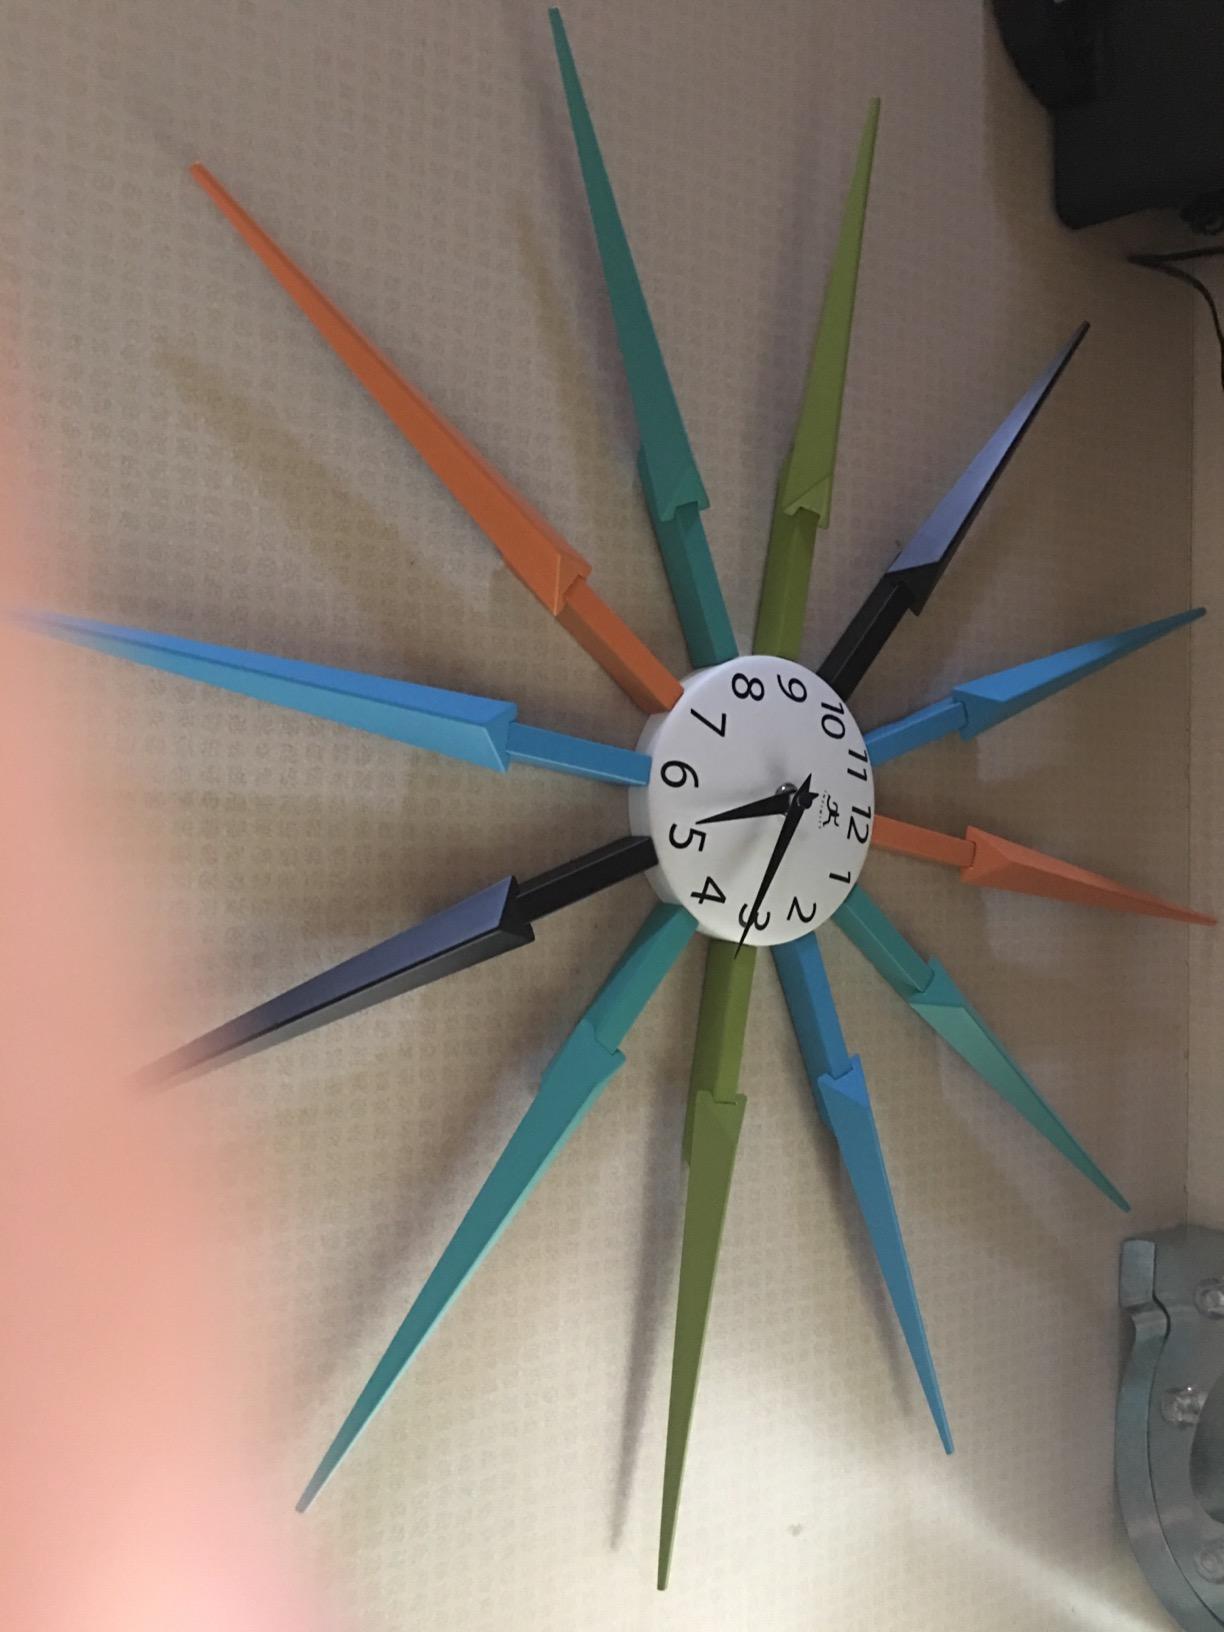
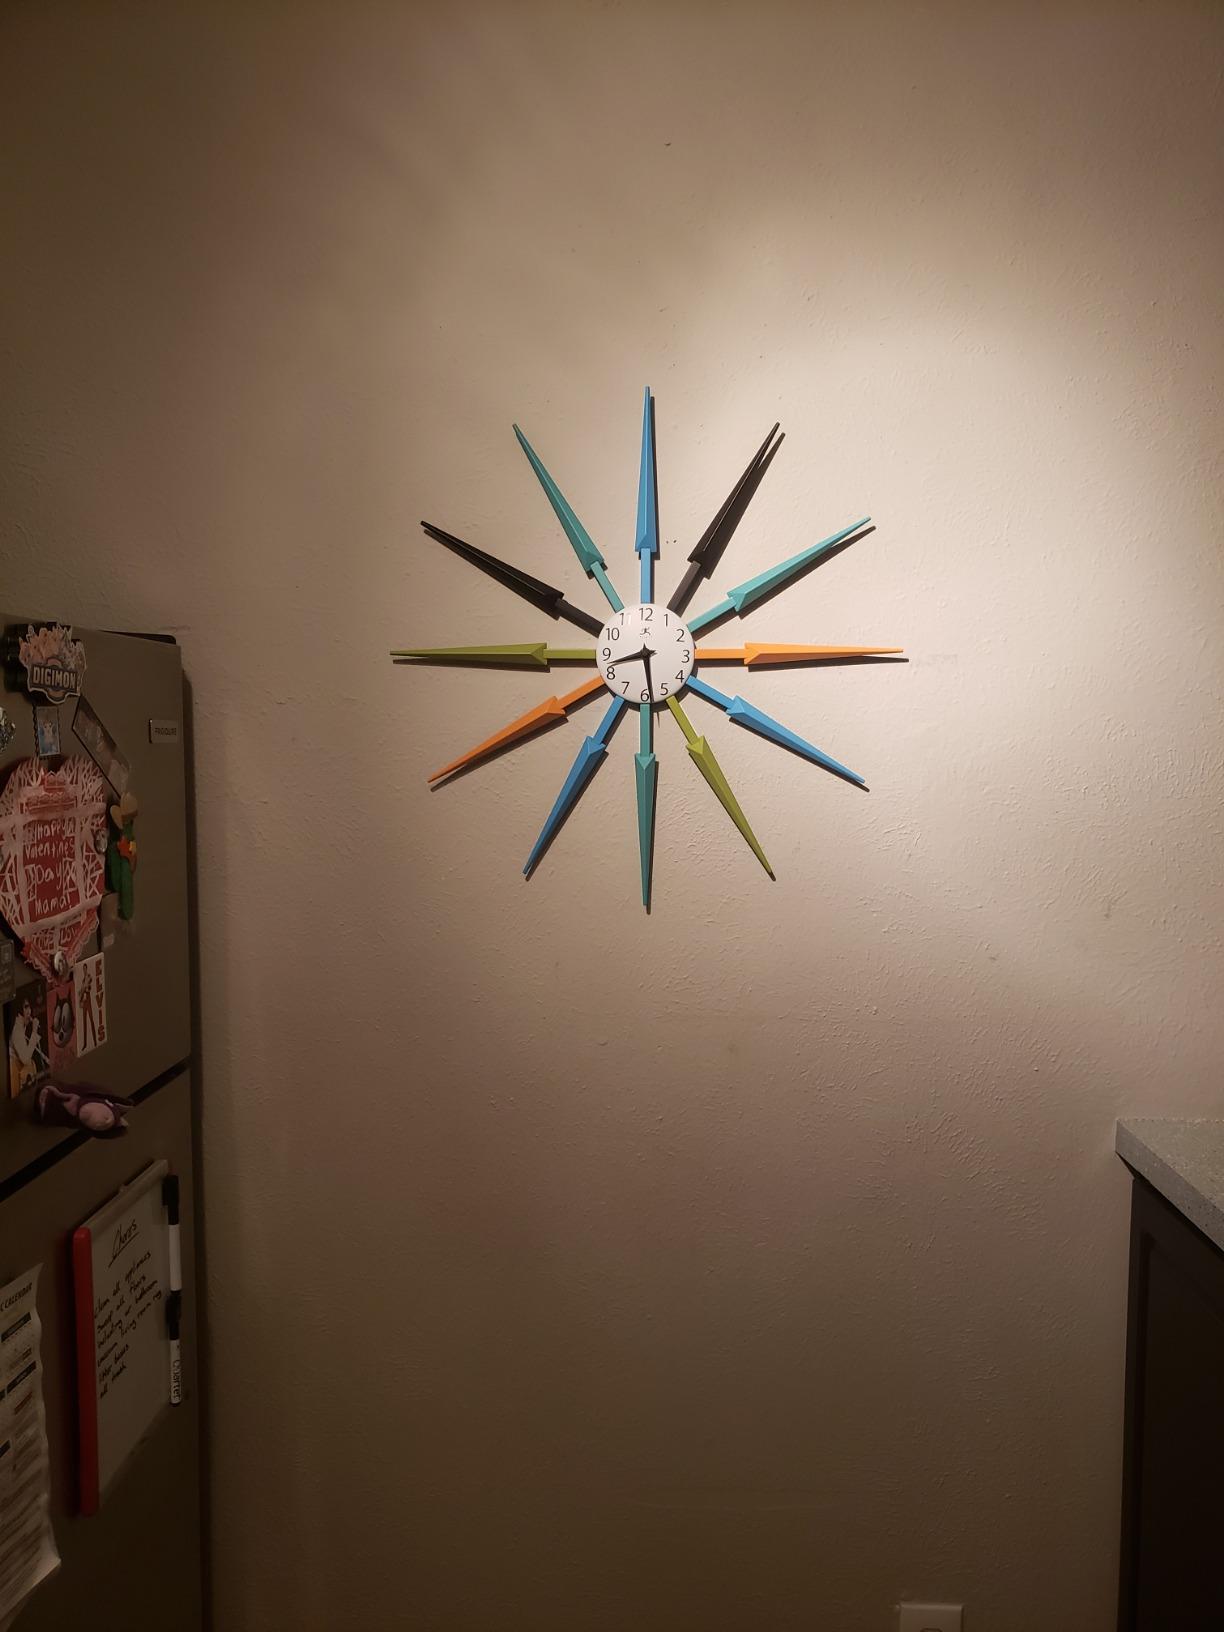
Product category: clock
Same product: yes